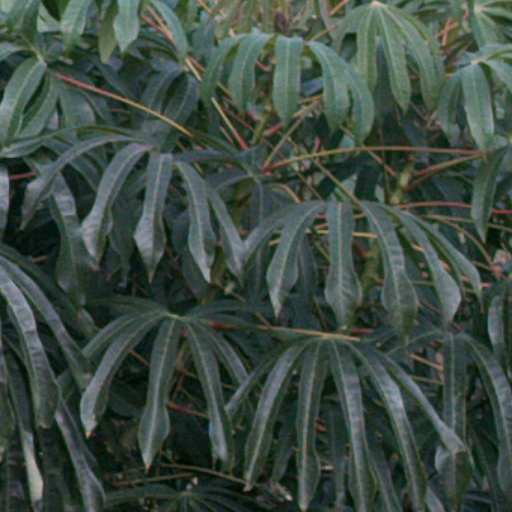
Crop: cassava